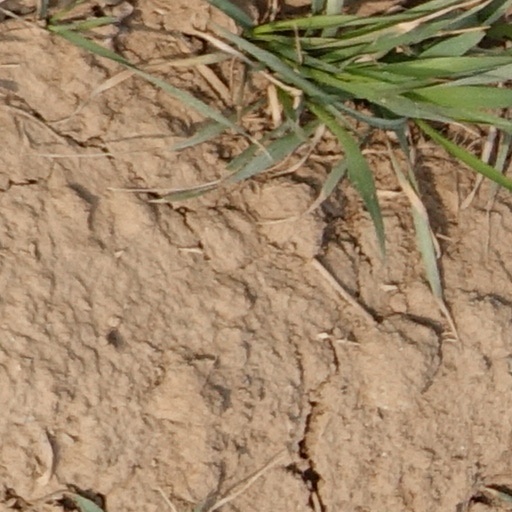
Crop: wheat